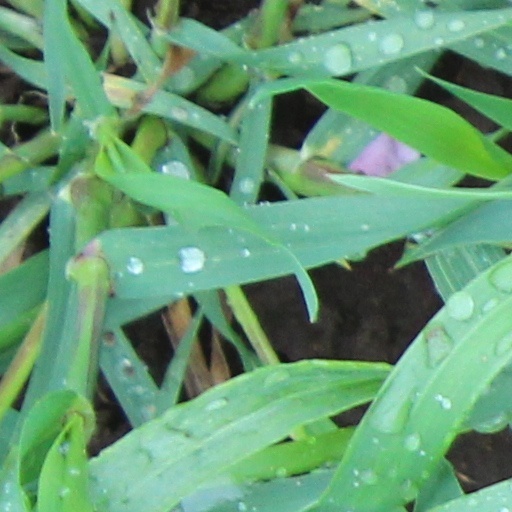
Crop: wheat